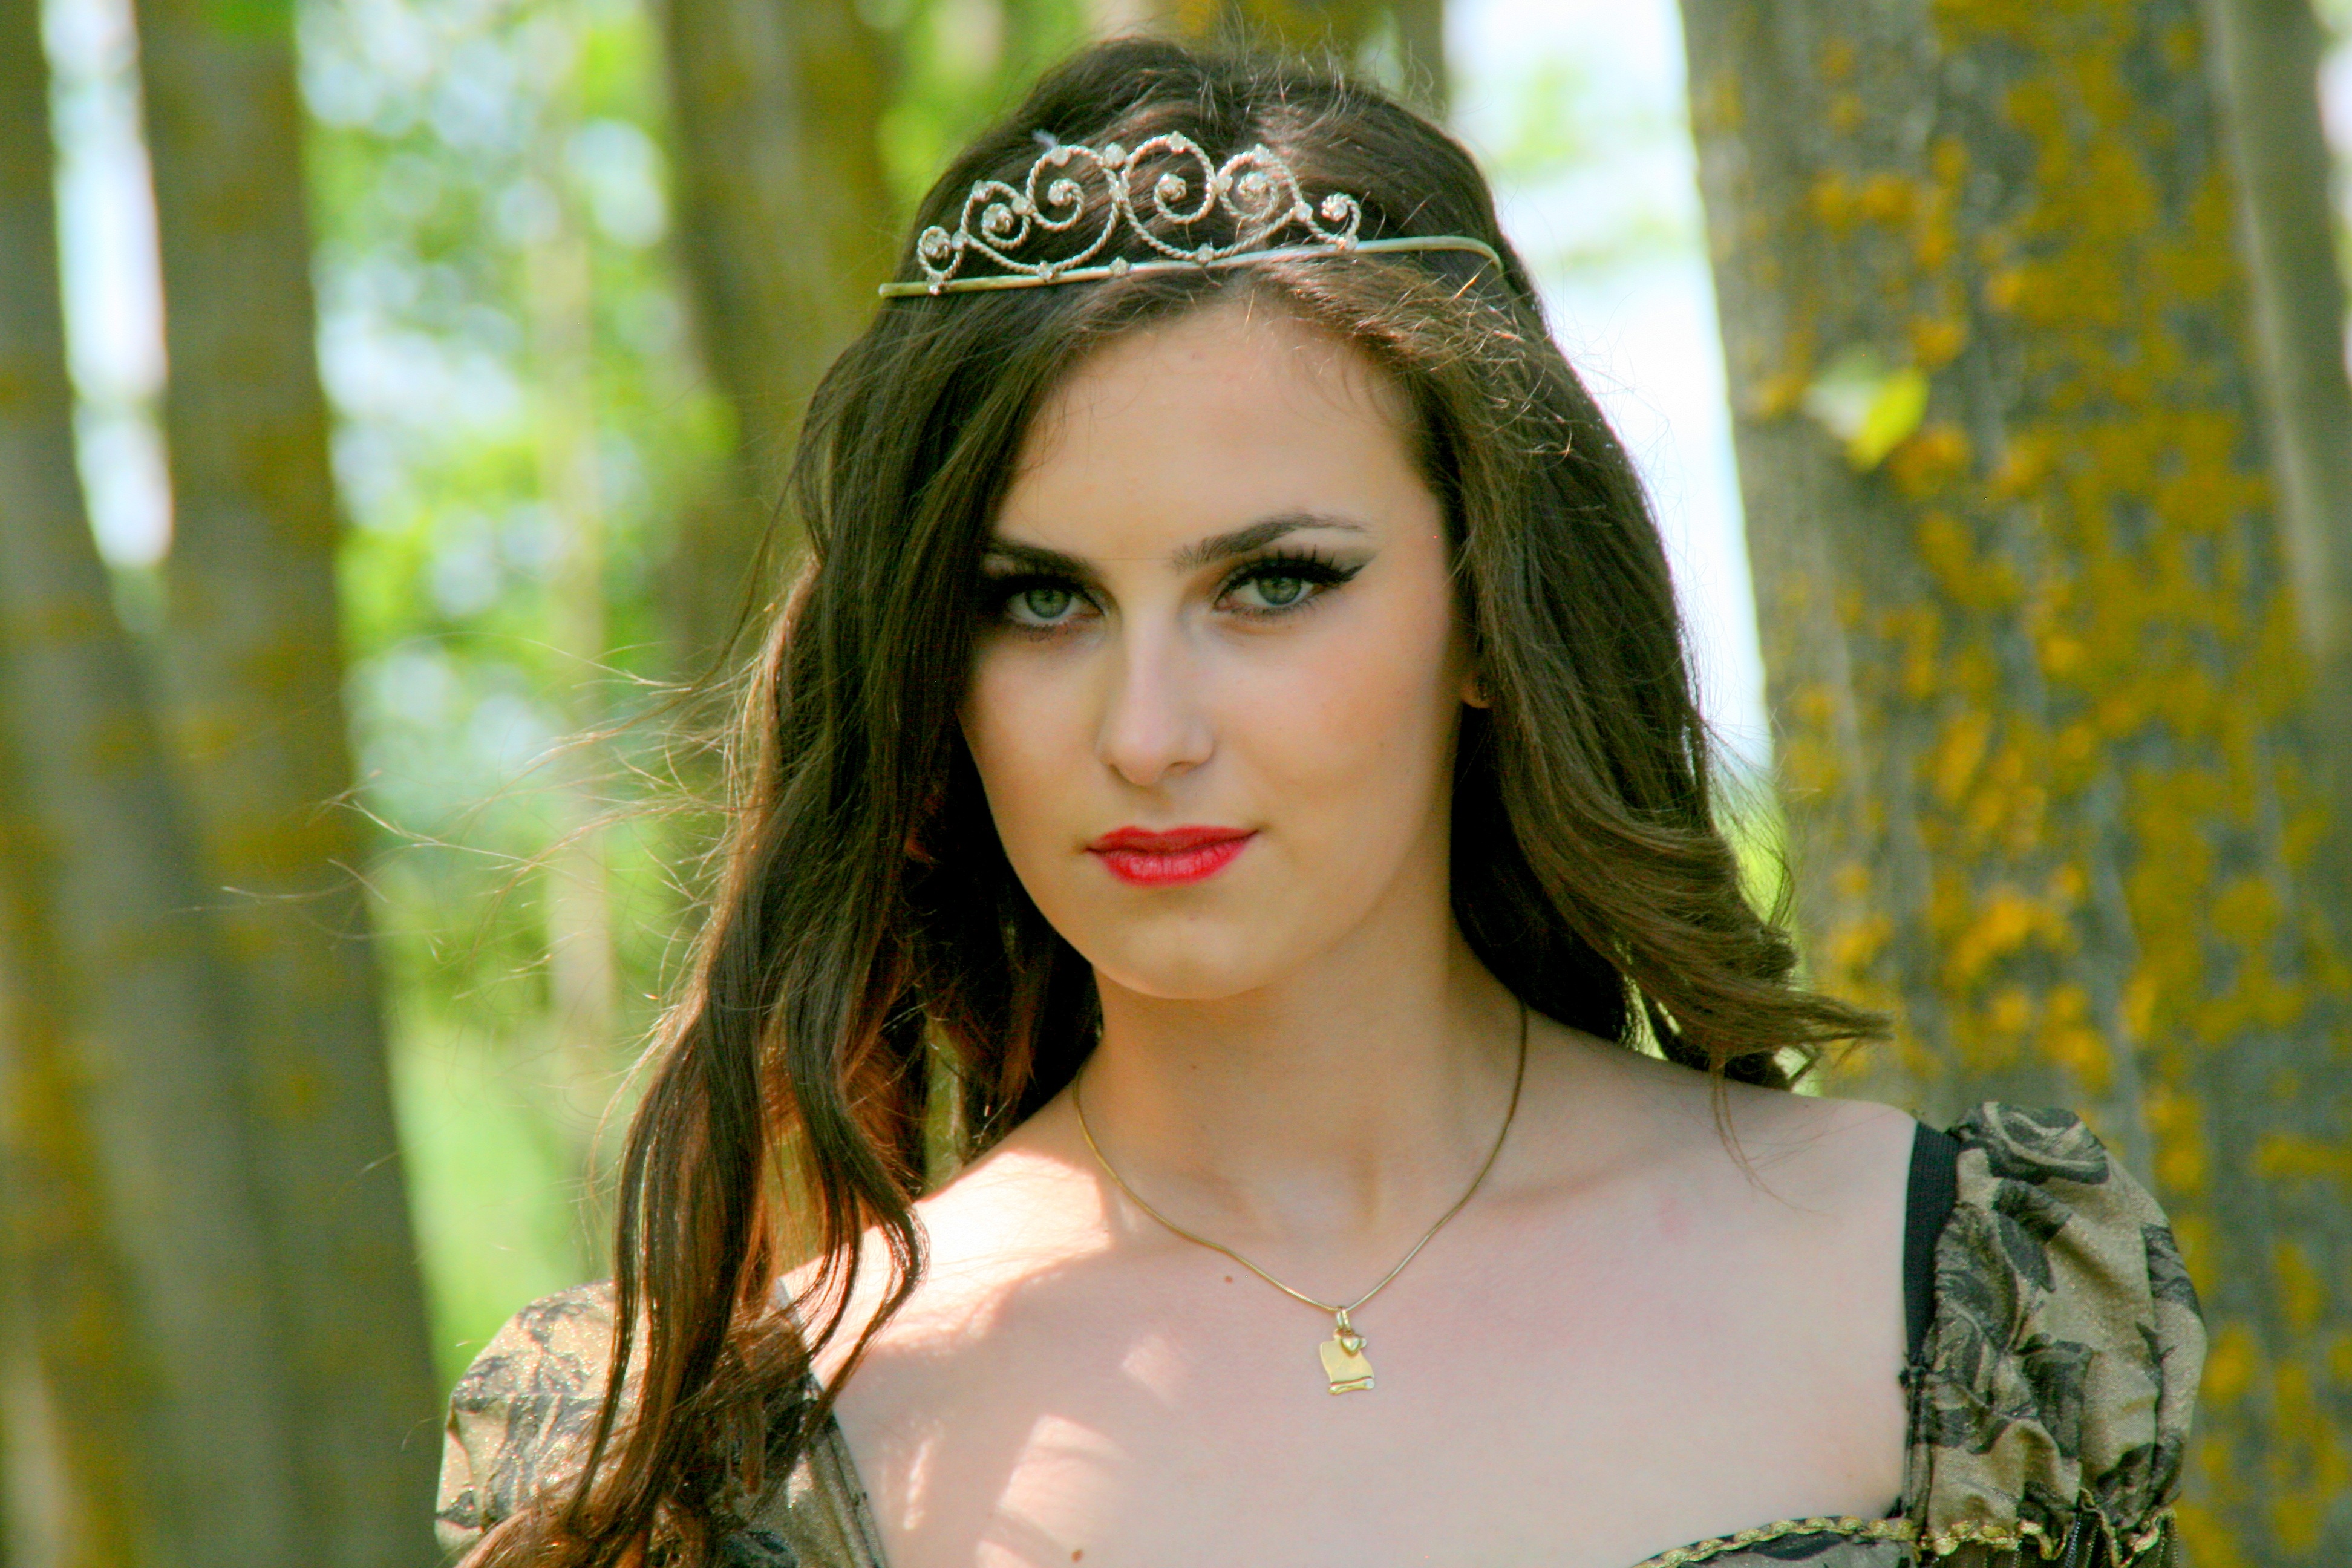
forest, person, girl, woman, hair, photography, flower, portrait, model, spring, green, fashion, clothing, lady, bride, hairstyle, smile, wreath, long hair, face, dress, eye, head, photograph, skin, beauty, blond, story, princess, photo shoot, brown hair, portrait photography, art model